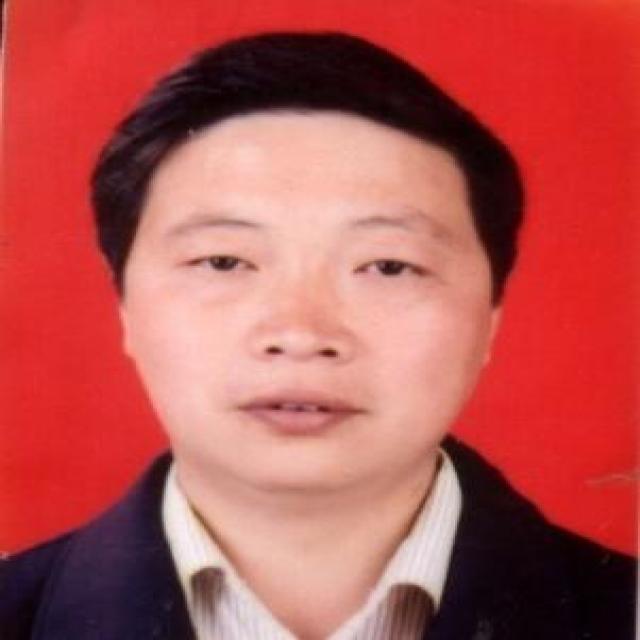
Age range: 21-44